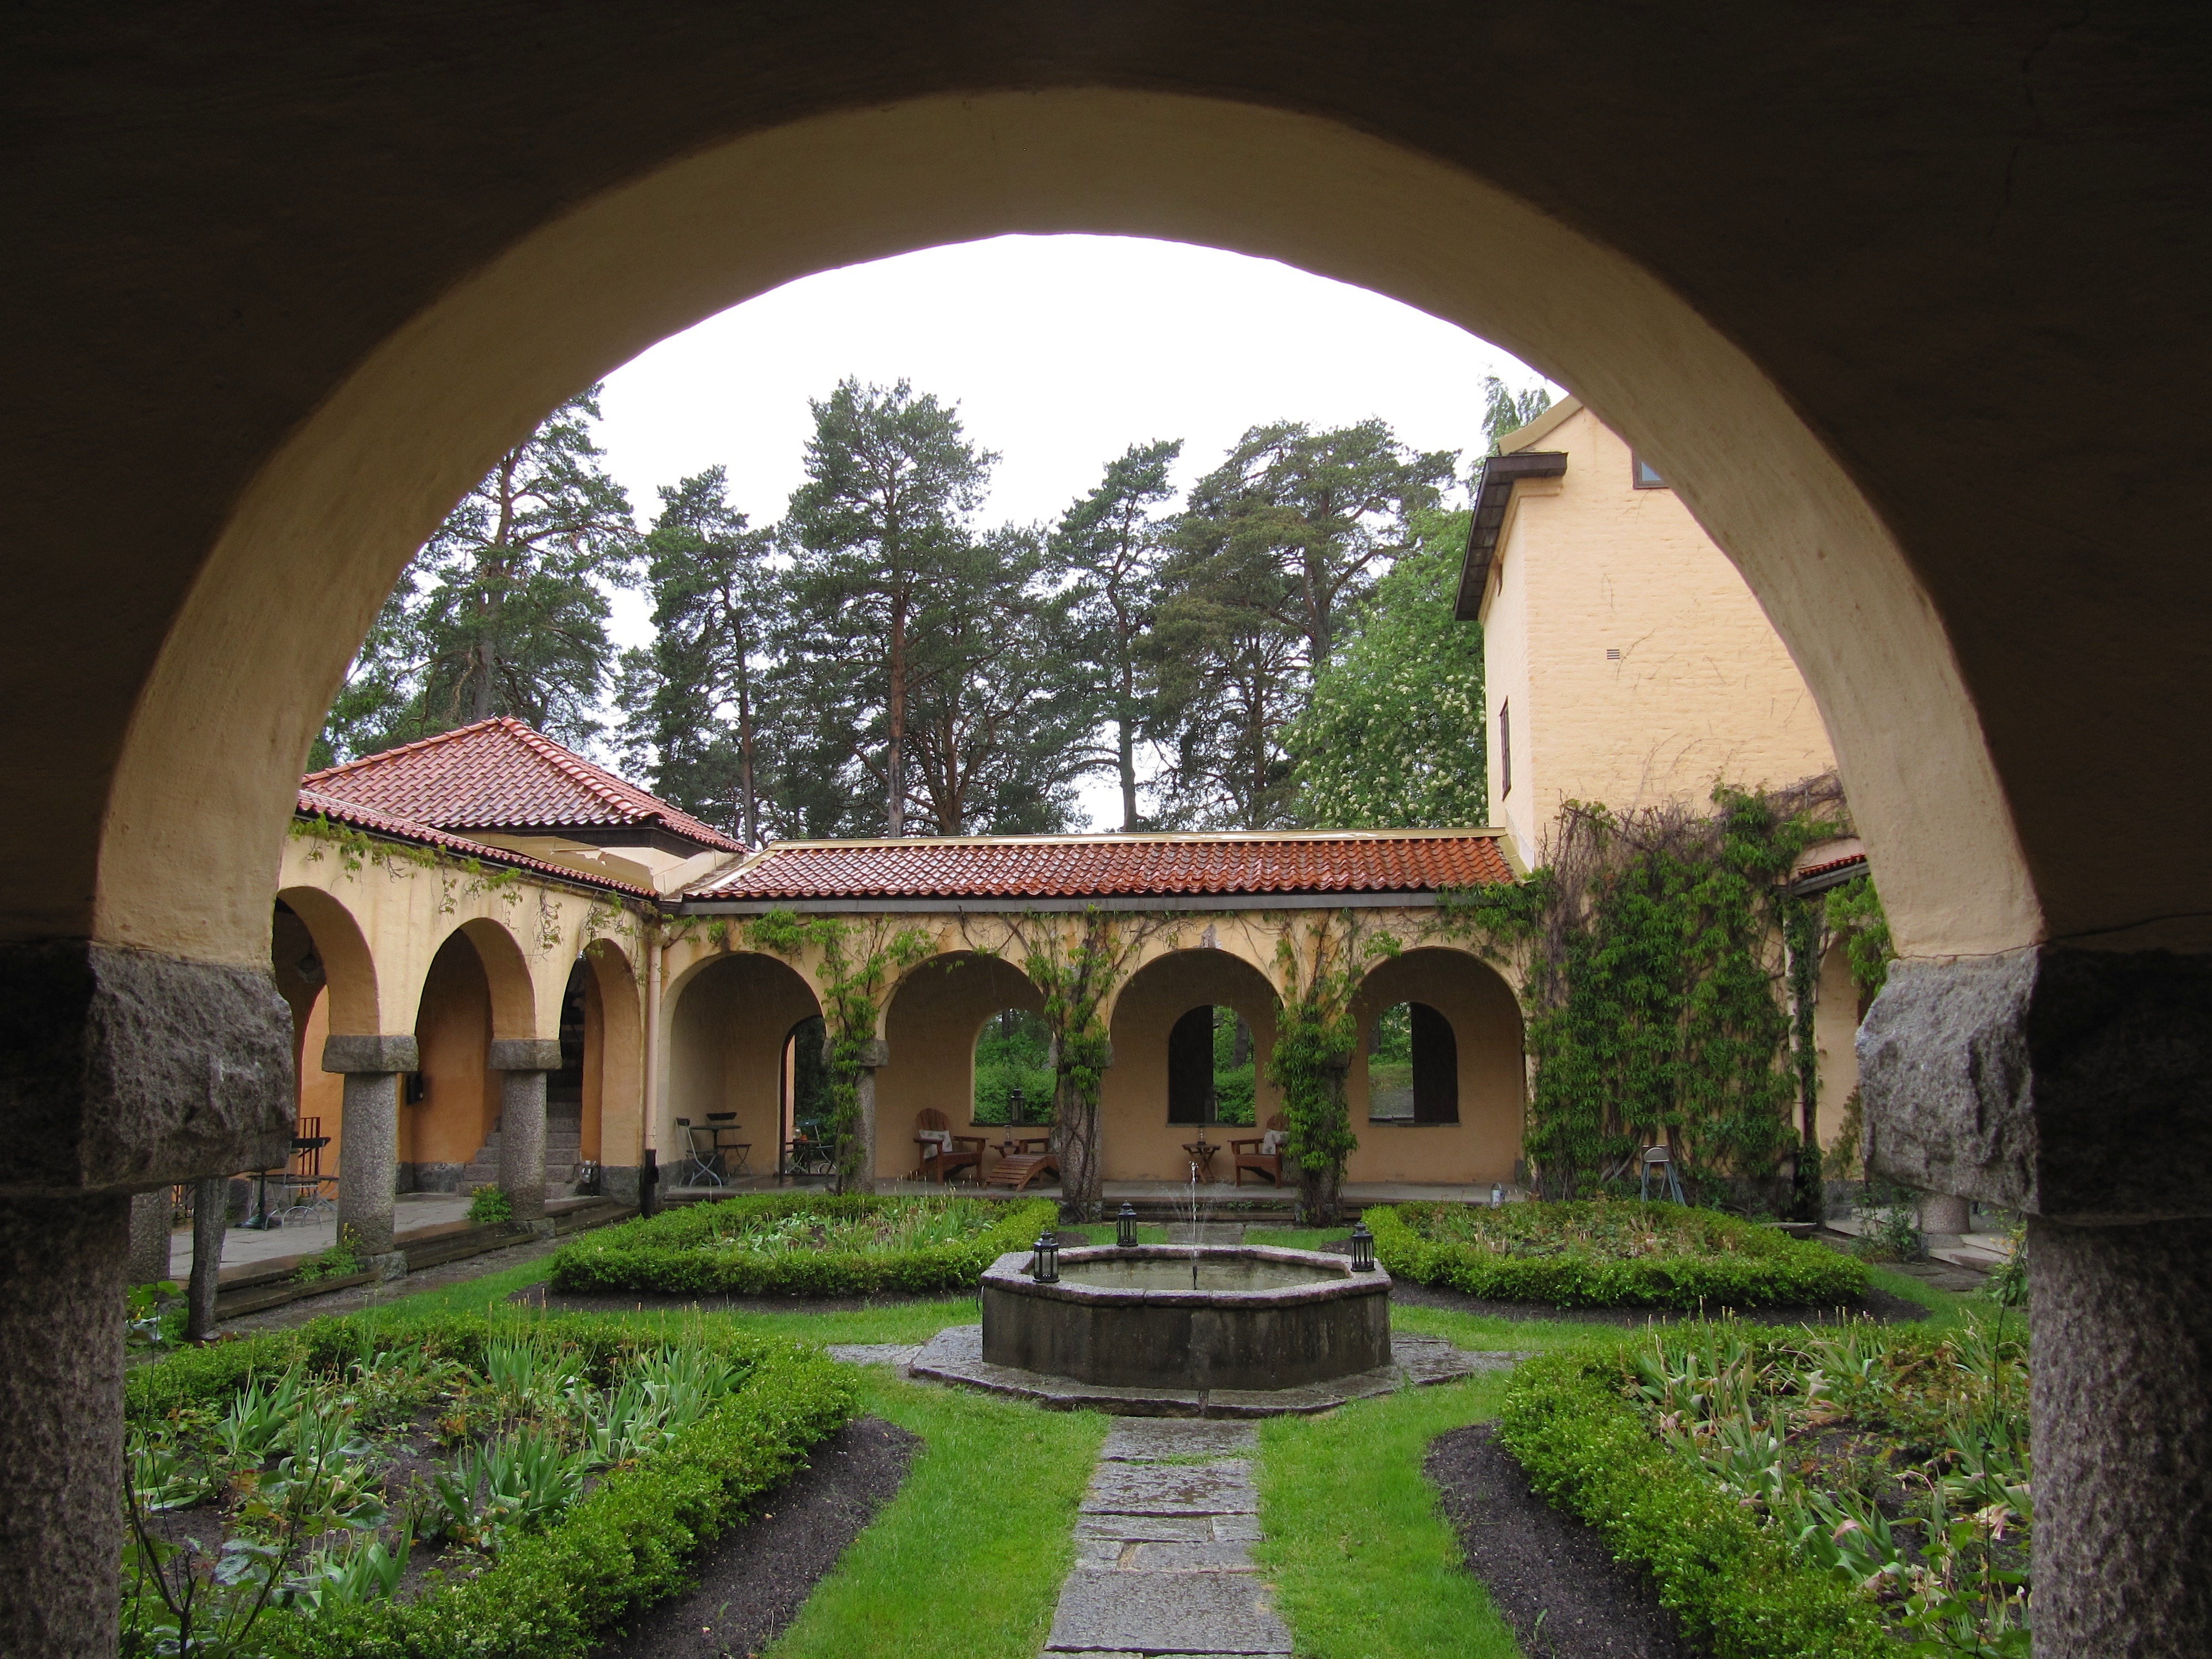
nature, grass, architecture, structure, building, summer, arch, spring, entrance, patio, fortification, tourism, place of worship, plants, trees, arched, outside, courtyard, hotel, resort, ruins, monastery, sweden, fountain, shrine, portico, abbey, grounds, hacienda, ancient history